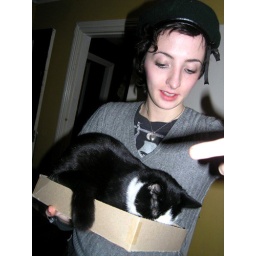
kitty in a box